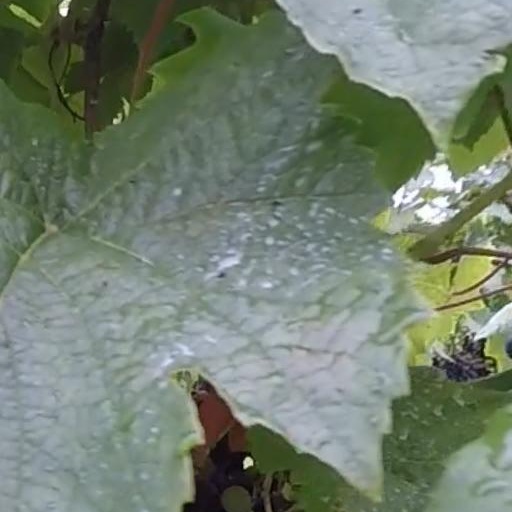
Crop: grape